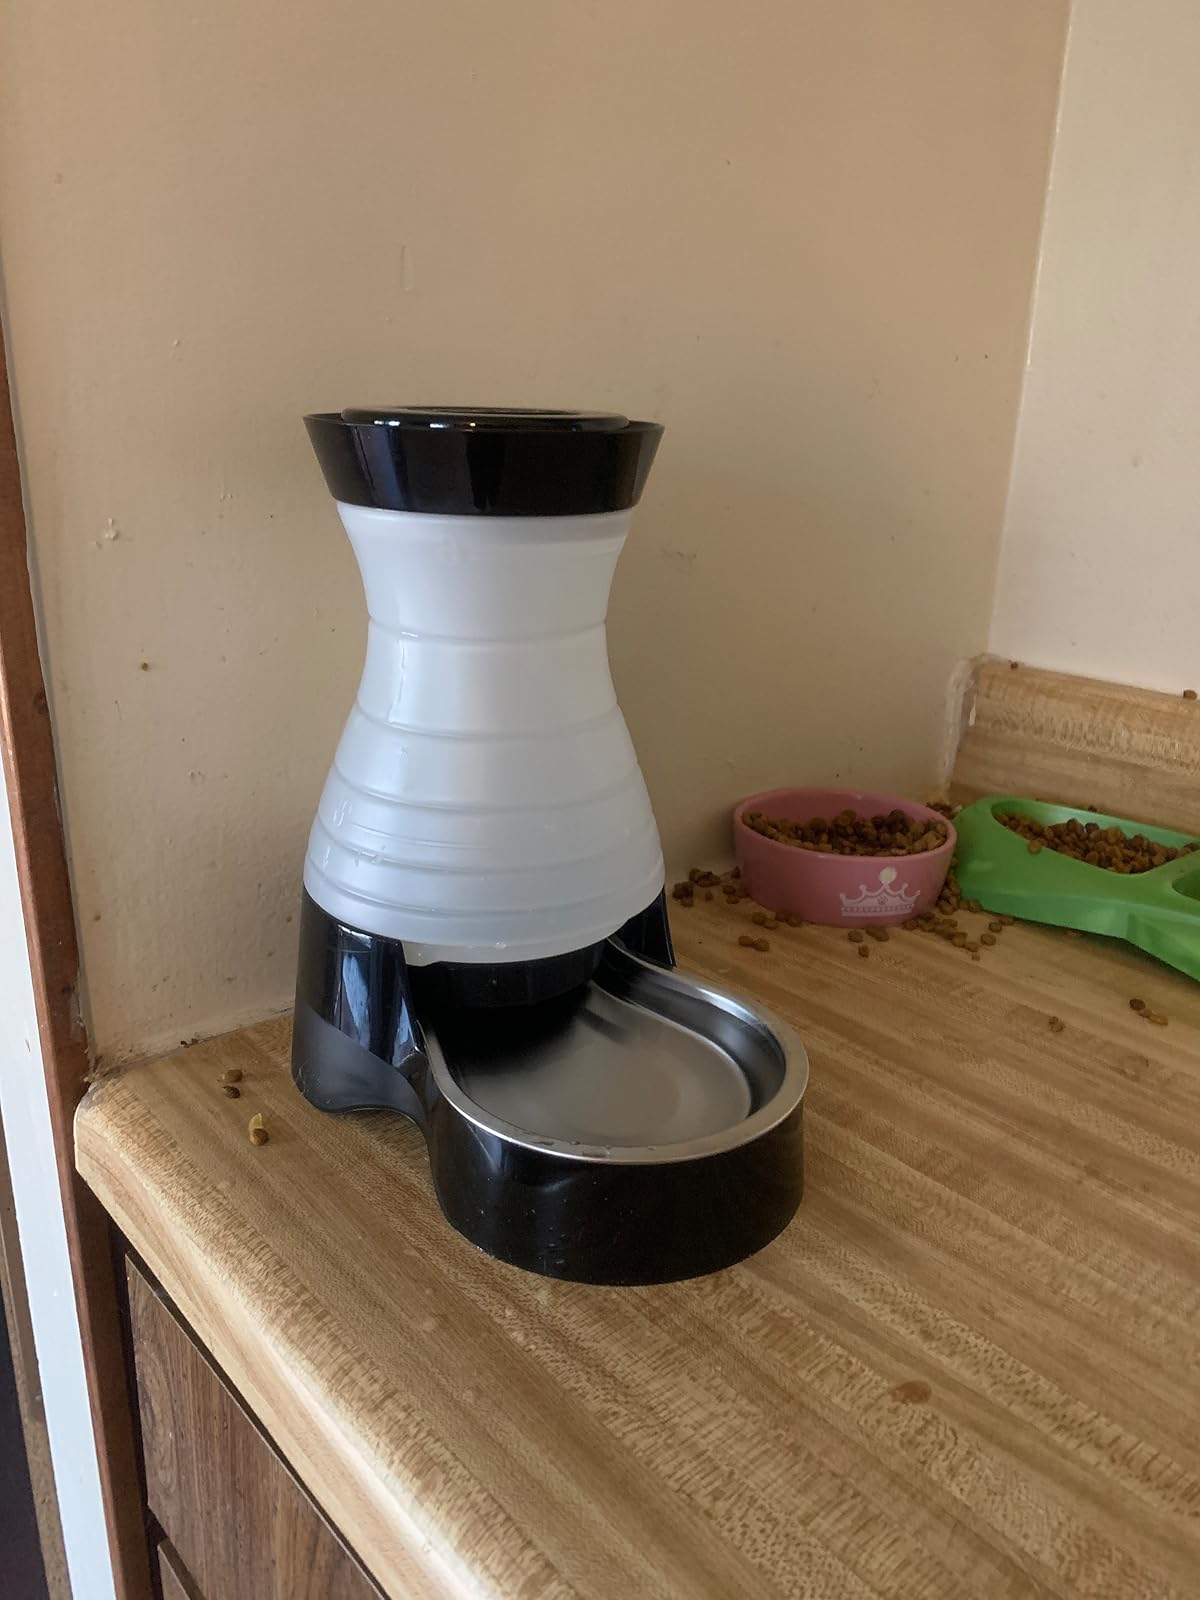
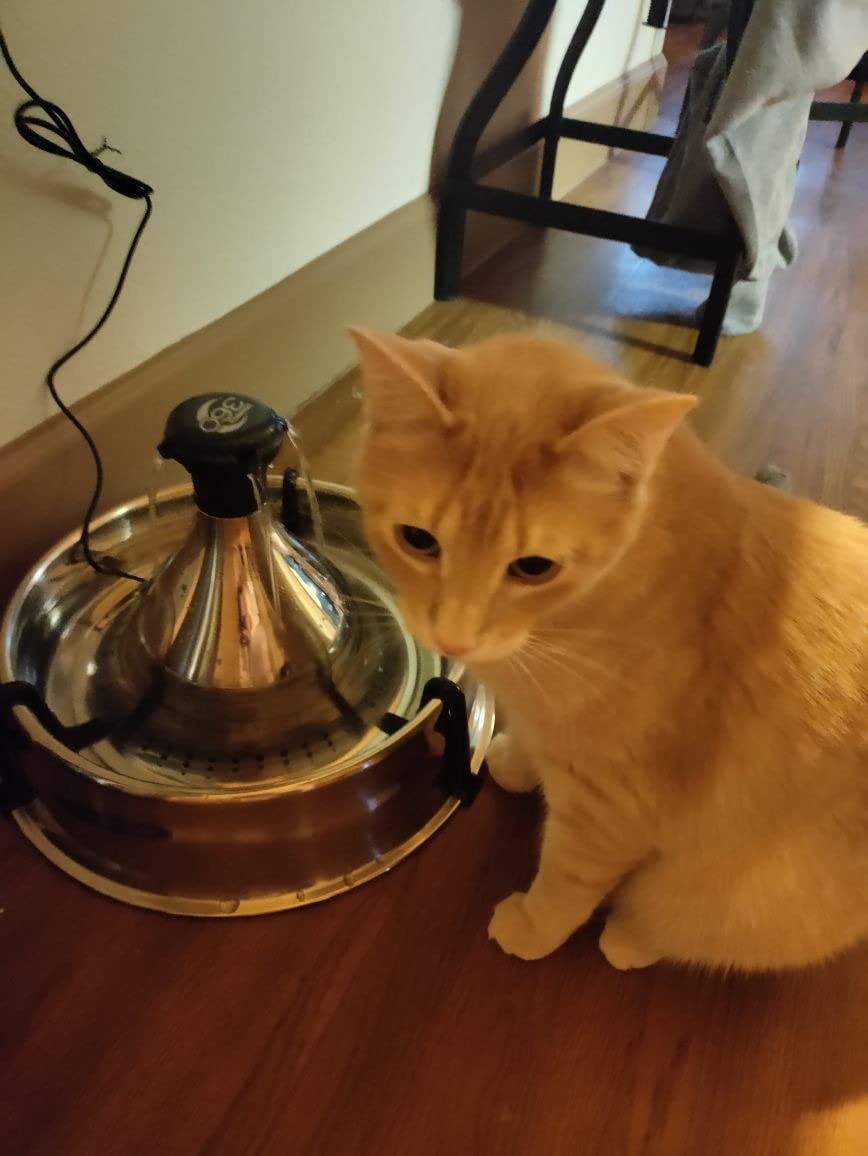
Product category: items_bowl
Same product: no